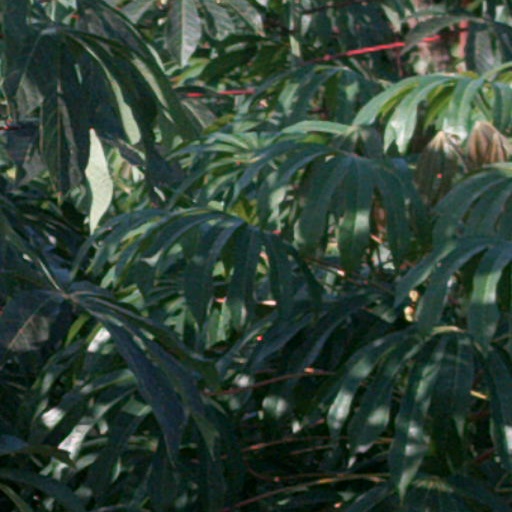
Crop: cassava